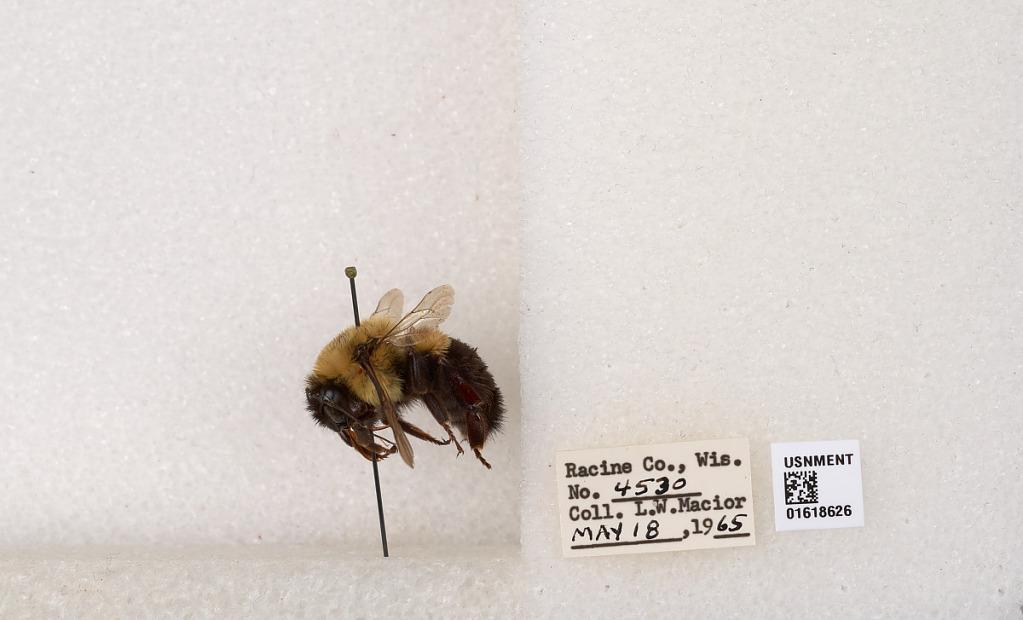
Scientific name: Bombus impatiens Cresson
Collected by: L. Macior
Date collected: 1965-5-18
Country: United States
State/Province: Wisconsin
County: Racine
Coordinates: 42.7299, -87.8123